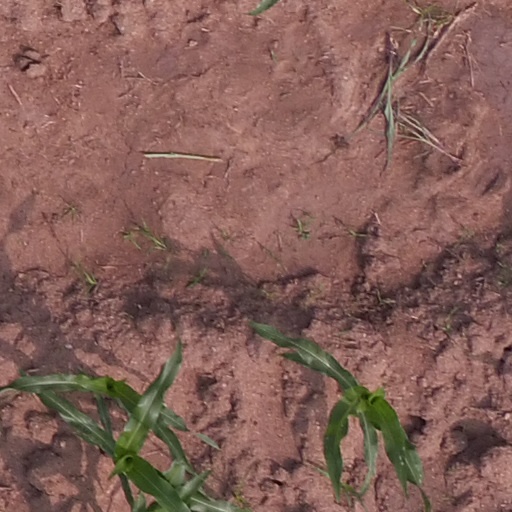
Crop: maize; corn